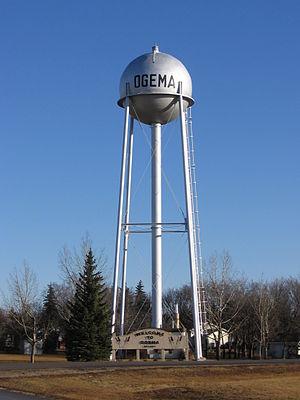
Ogema est une ville située dans le sud de la Saskatchewan au Canada. Elle se trouve à approximativement 115 km au sud de la capitale de la Saskatchewan, Regina. Ogema se trouve à mi-chemin entre Weyburn et Assiniboia sur l'Highway 13.